Ketone halogenation

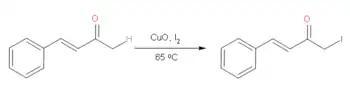
Halogenation of α,β-unsaturated ketone

On α,β-Unsaturated ketones or enones, it's possible to halogenate with iodine selectively on the more saturated alpha on the ketone selectively over the unsaturated side. Iodine is preferred due to it being more reactive than alkyl bromides which makes this reaction quite useful. By using CuO in conjunction with I, it is possible to achieve this reaction under relatively mild conditions. This reaction undergoes a very reactive enol mechanism, facilitated by the CuO, which allows for the selective addition of I on the saturated alpha carbon of the ketone. However, the effectiveness of this reaction depends on the presence of aryl functional groups.